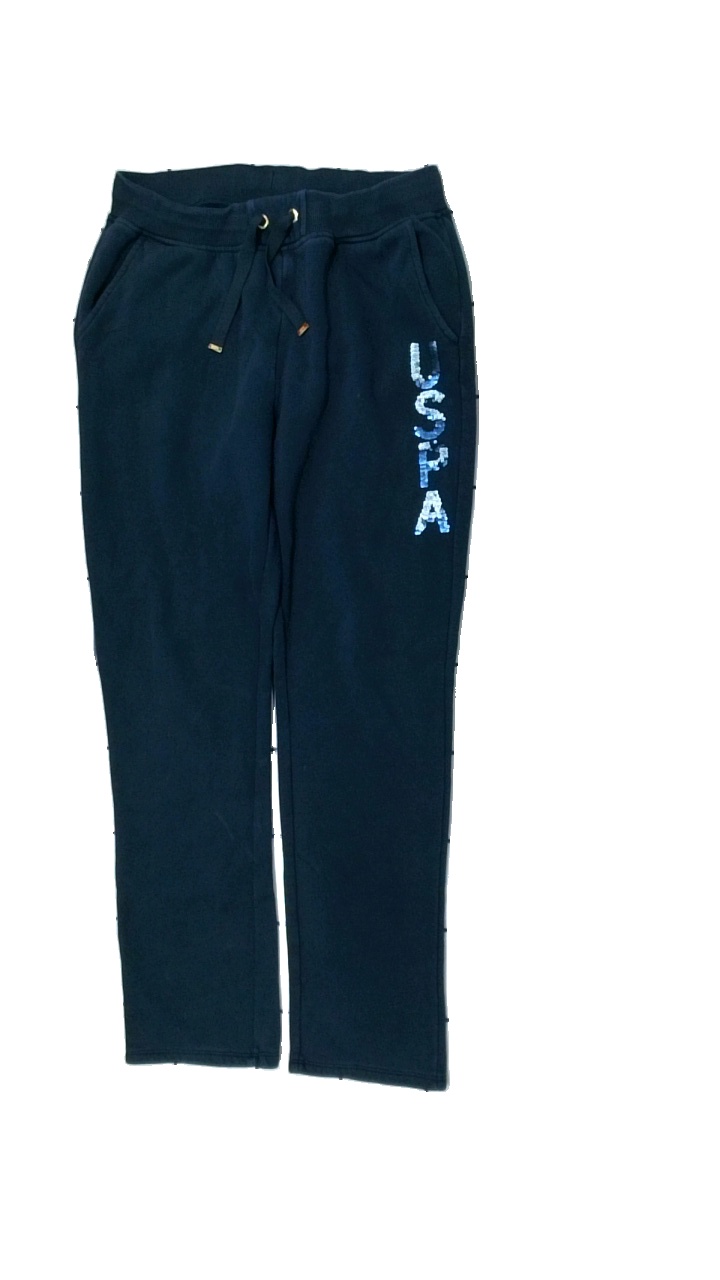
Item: Trousers (Ladies)
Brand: U.s. Polo Assn.
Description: mjukisbyxor med tryck
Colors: Blue
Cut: Regular
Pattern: Glitter
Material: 61% bomull 39% polyester
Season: All
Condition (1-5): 2
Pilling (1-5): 2
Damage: smuts fläck
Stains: Minor
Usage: Export
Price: <50